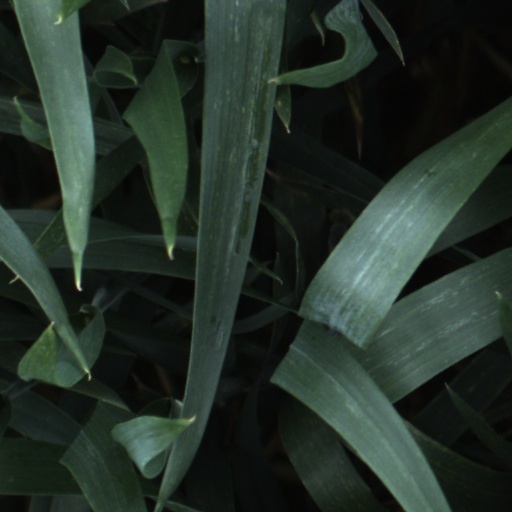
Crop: wheat